Groningen railway station

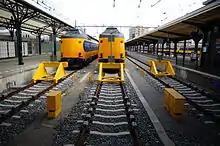
NS intercity trains at the station

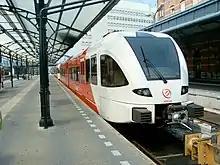
Arriva train at the station

From Groningen you can directly travel to places such as: Assen, Zwolle, Amersfoort, Utrecht, Gouda, Rotterdam, The Hague, Amsterdam Airport (Schiphol), Hoogeveen, Leeuwarden, Roodeschool (Eemsahven), Delfzijl, Winschoten, Nieuweschans and Leer (Germany).